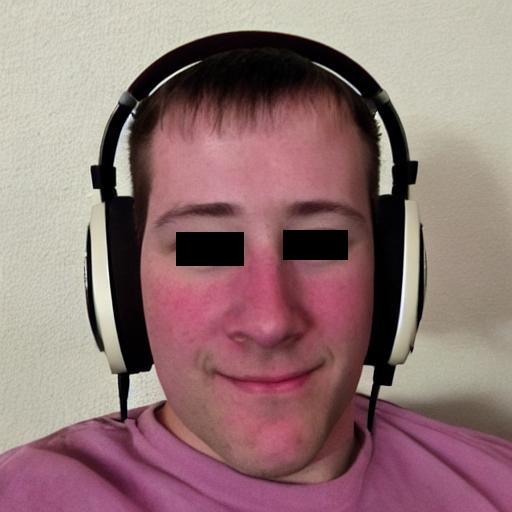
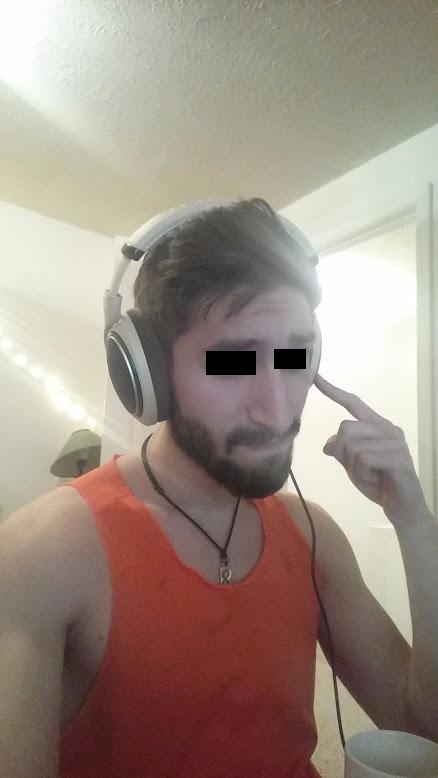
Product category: headphones
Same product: no